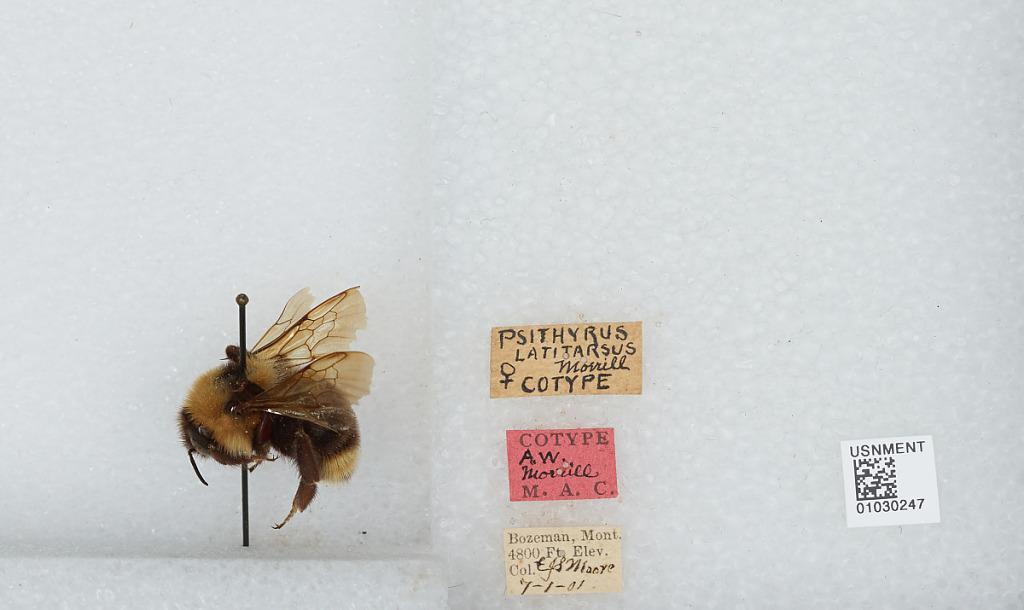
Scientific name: Bombus (Psithyrus) suckleyi Greene
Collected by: E. Moore
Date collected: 1901-7-1
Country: United States
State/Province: Montana
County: Gallatin
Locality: Bozeman
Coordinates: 45.6778, -111.047